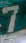
Number: 7